Nuit debout

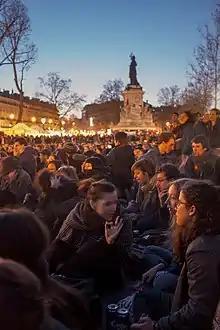
The young occupants of the Place de la République remake the world (29 March)

Over the first week the protests spread to over 30 cities across France. The academic David Graeber, a leading figure in the Occupy Wall Street protests of 2011, said that the protests had spread much faster than those of 2011. Explaining the spread of the protests, Graeber was quoted as saying, "There seems to be this sense of betrayal. [It's] the fact that it is an ostensibly left-wing government that did the state of emergency, that did the labor law, that's done a whole series of different things. These [the protestors] are the people that voted for them… [They] assumed that such a government would somehow speak for their concerns. They're just really pissed off."